Thomas Minor

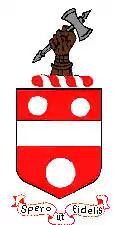
This "Minor coat of arms" was discredited in 1984

After several years in Hingham, the family moved south to the Wequetequock area of present-day Stonington, Connecticut, where Minor and his son Ephraim helped found the Road Church.